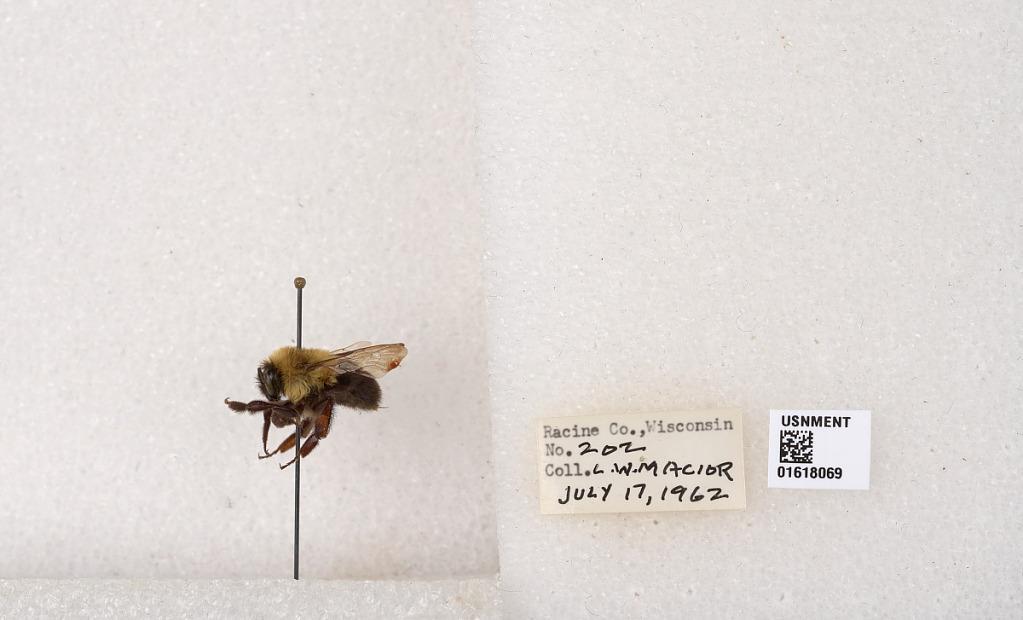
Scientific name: Bombus impatiens Cresson
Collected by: L. Macior
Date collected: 1962-7-17
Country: United States
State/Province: Wisconsin
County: Racine
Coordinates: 42.7299, -87.8123